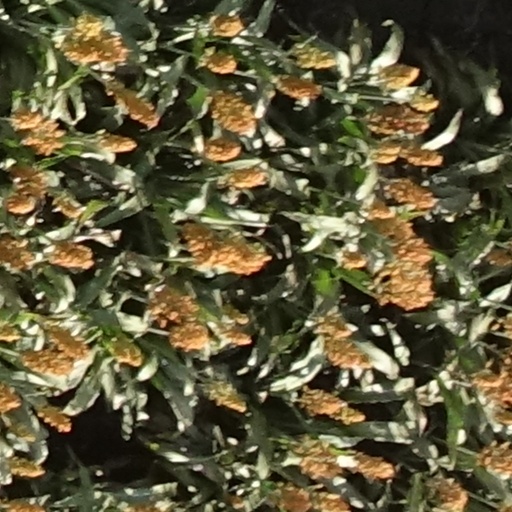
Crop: sorghum